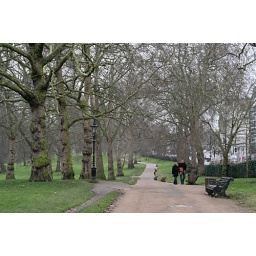
A road passing through trees in Green Park in London , U . K .